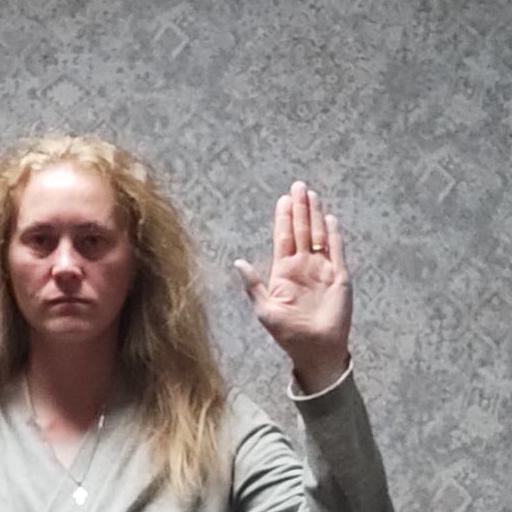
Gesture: stop